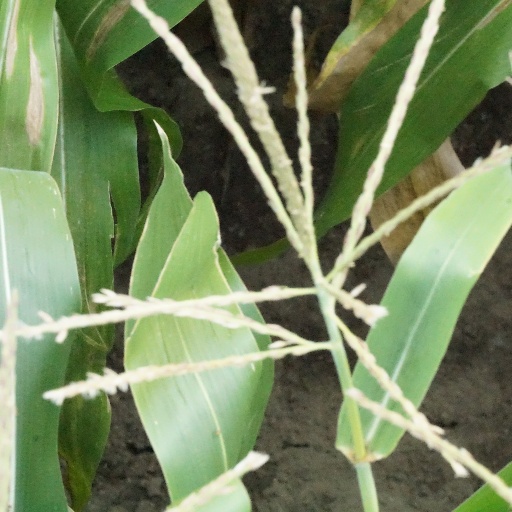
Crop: maize; corn